Roque Júnior

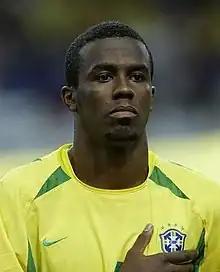
Roque Júnior playing for Brazil in 2002

José Vítor Roque Júnior (born 31 August 1976), more commonly known as Roque Júnior, is a Brazilian football pundit and former player who played as a defender.